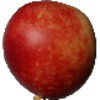
Label: nectarine